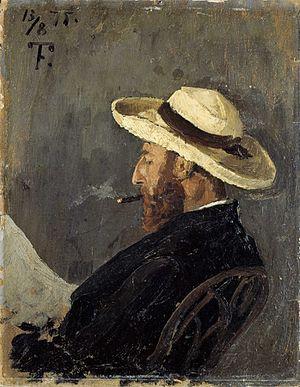
Johan Frederik Thaulow, dit Frits Thaulow, né à Christiania le 20 octobre 1847, et mort à Edam-Volendam le 5 novembre 1906, est un peintre et graveur norvégien.